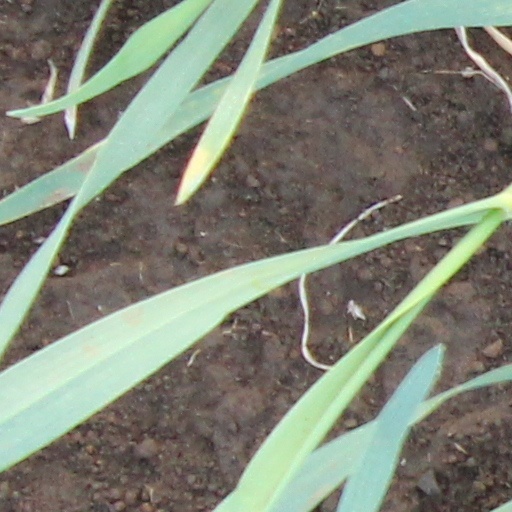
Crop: wheat